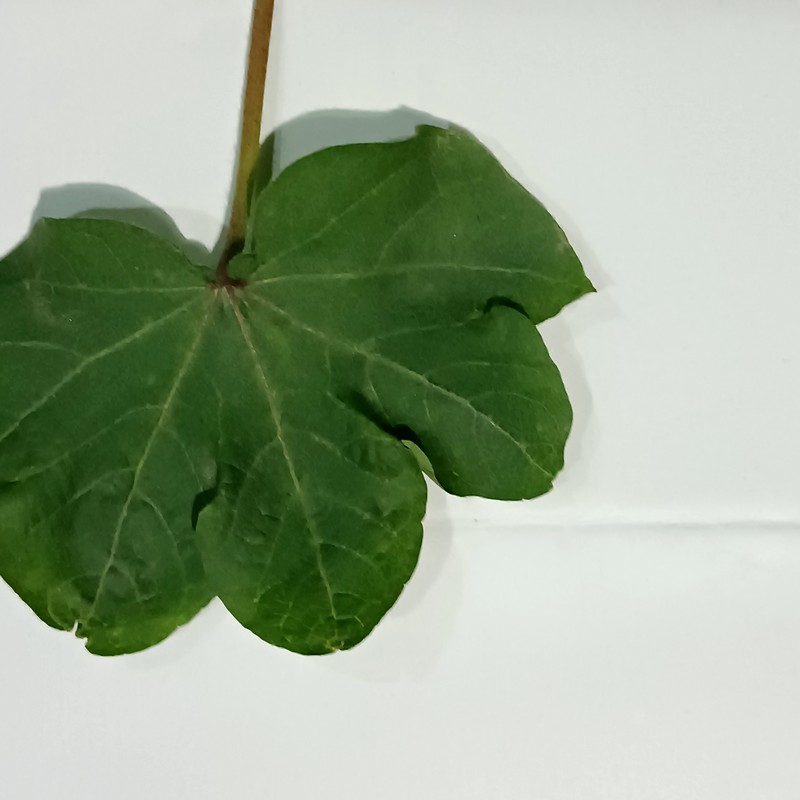
Label: Curl Virus